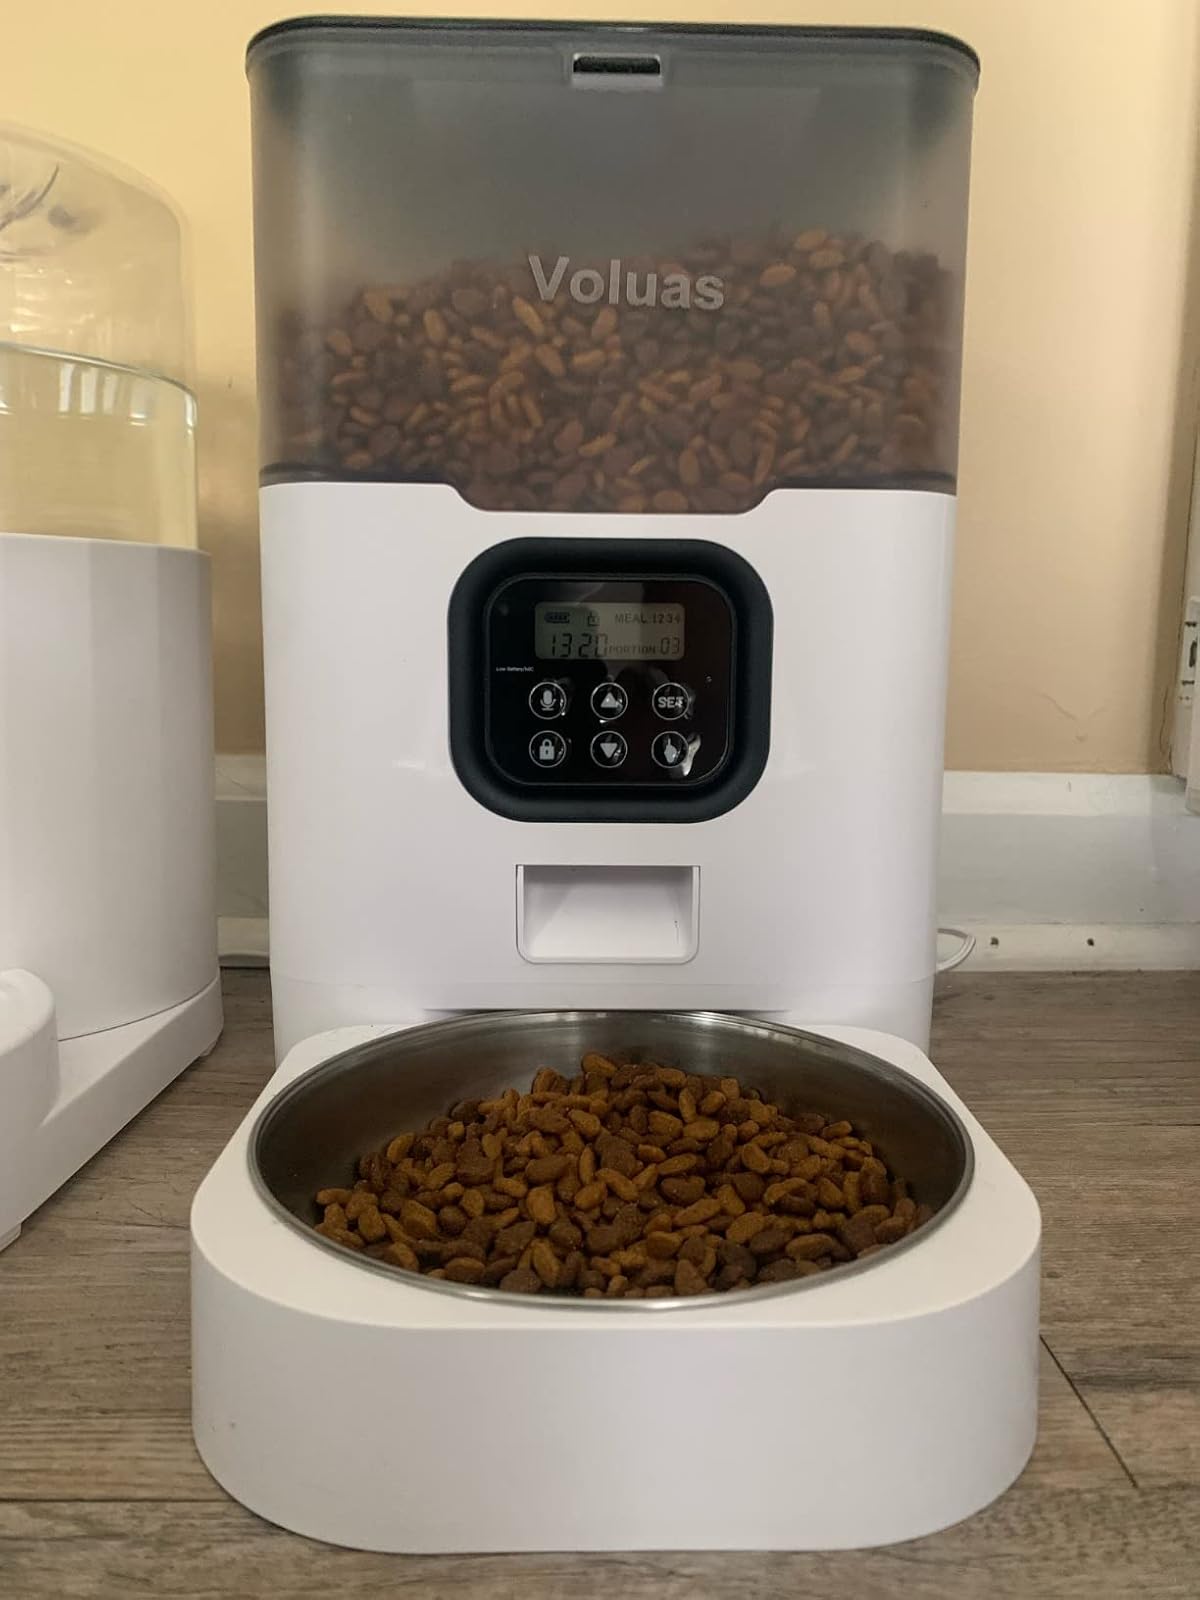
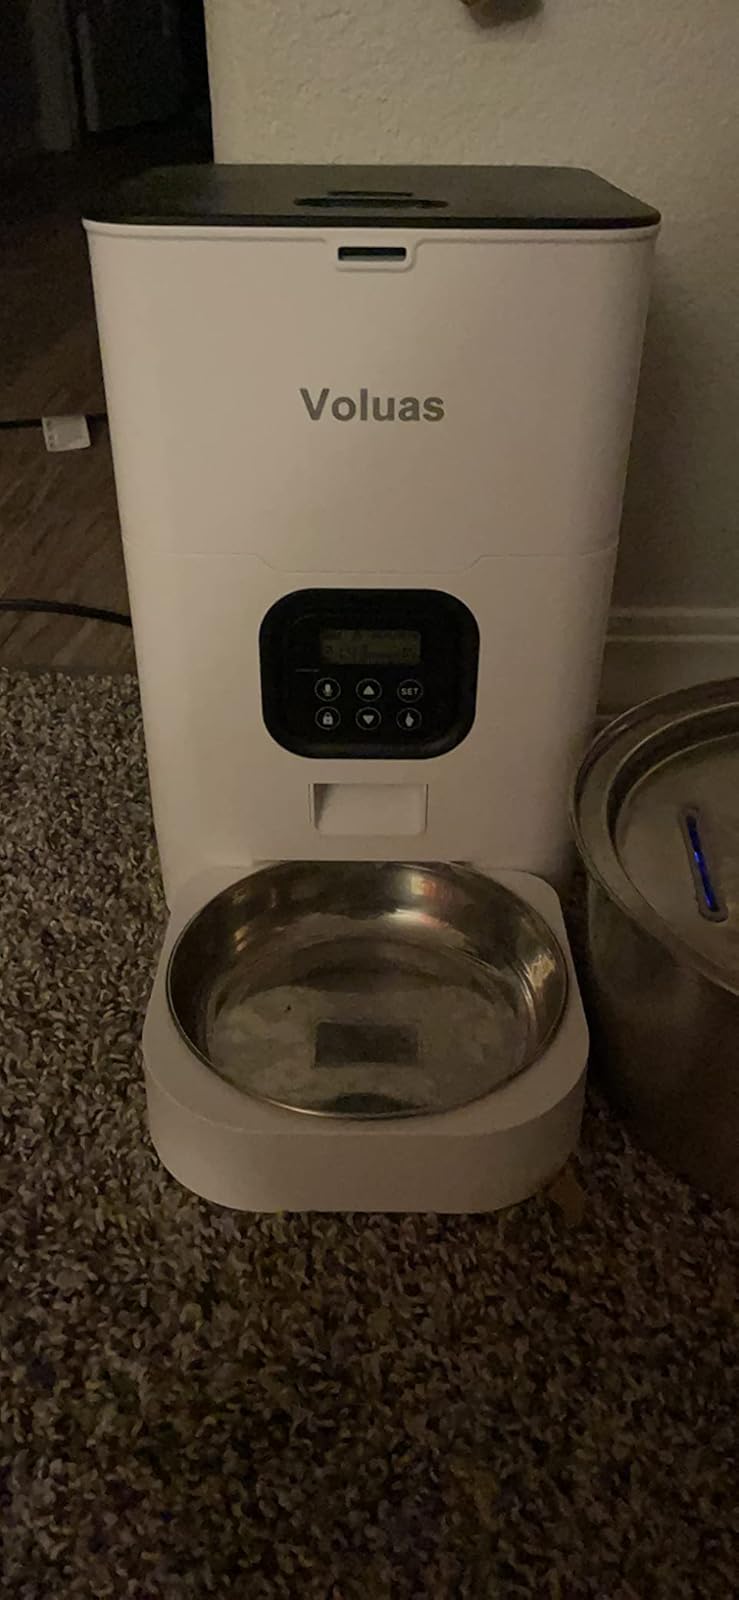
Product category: items_feeder
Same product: no